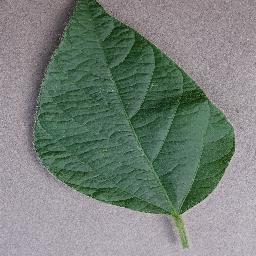
Label: Soybean___healthy